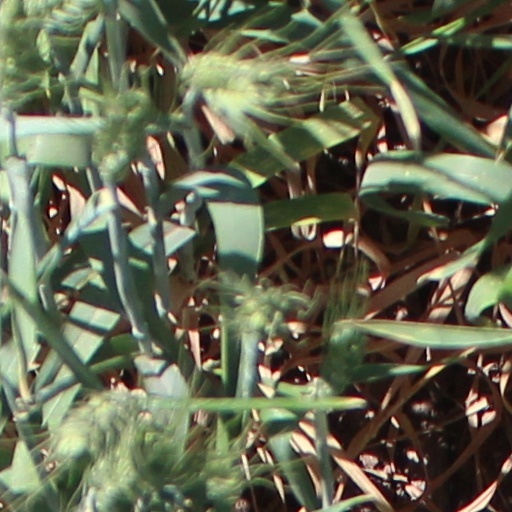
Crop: wheat